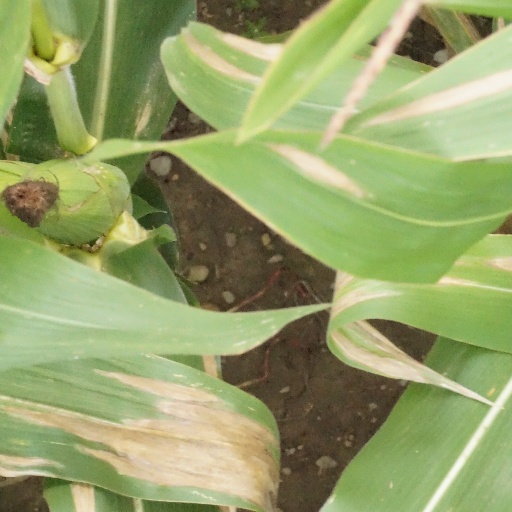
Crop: maize; corn